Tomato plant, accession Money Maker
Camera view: horizontal (90 deg, fisheye); turntable rotation: 30 degrees
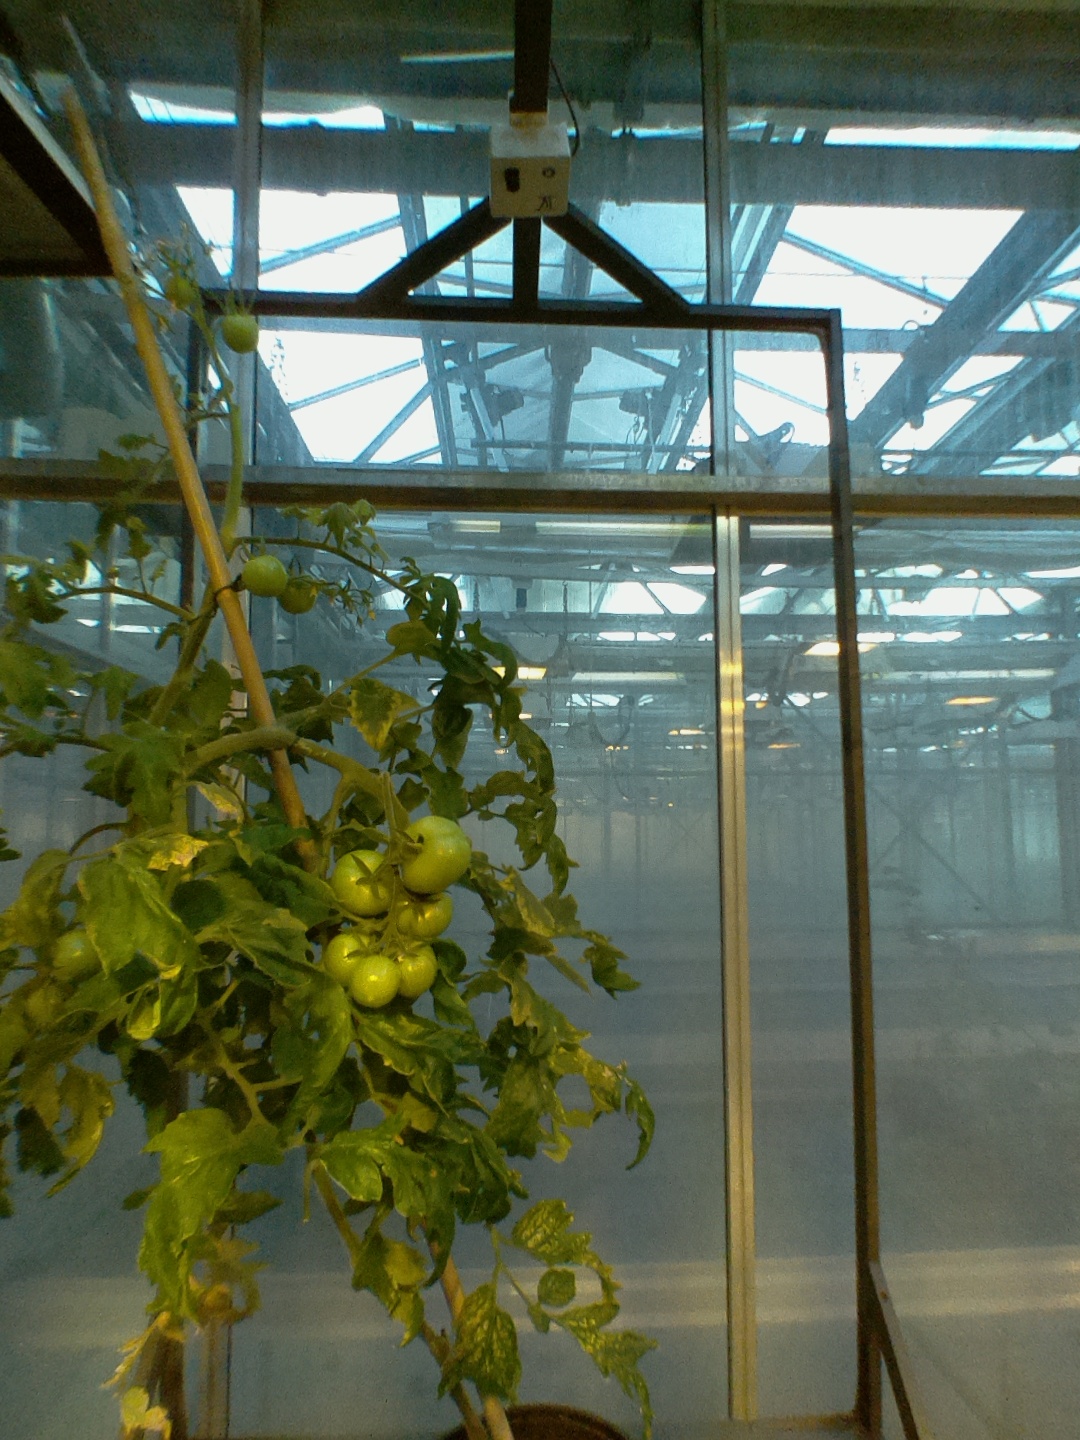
BBCH growth stage 79: 90% -100% of final fruit size